HMS Challenger (1826)

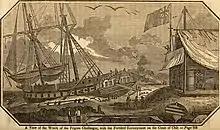
The wreck of HMS "Challenger", with the encampment built by the crew

"Challenger" was wrecked off Mocha Island, Chile on 19 May 1835, with the loss of two lives. rescued the survivors on 15 June.